Louis Favre (painter)

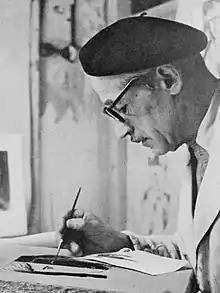
Favre Wikipedia foto

Louis Favre (15 September 1892 – 17 April 1956) was a French painter, print maker, writer and inventor who spent most of his life in France and the Netherlands.